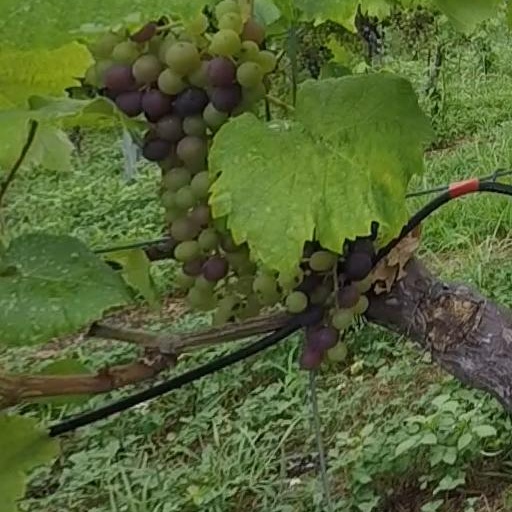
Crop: grape